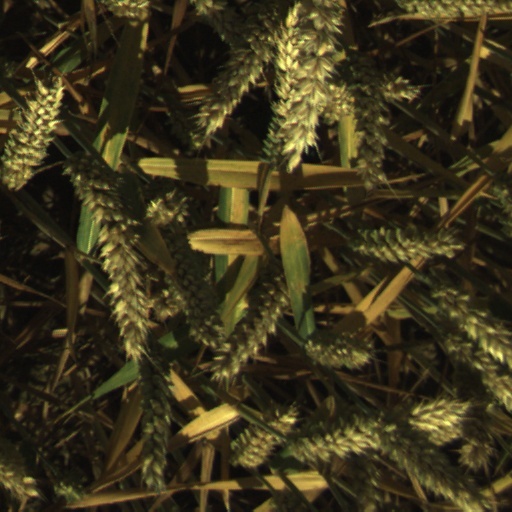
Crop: wheat